Karen Steele

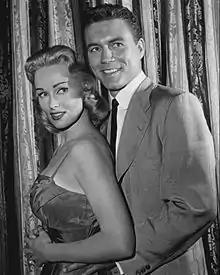
With Roger Smith in "77 Sunset Strip", 1959

Steele's first acting job was on the radio program "Let George Do It". She subsequently appeared in the films "The Clown" (in an uncredited role, 1953) and "Man Crazy" (also 1953) as Marge. The following year, she landed the role of Millie Darrow in "So False and So Fair" on the television anthology "Studio 57", but a supporting role in "Marty" (1955) was her highest profile film role.